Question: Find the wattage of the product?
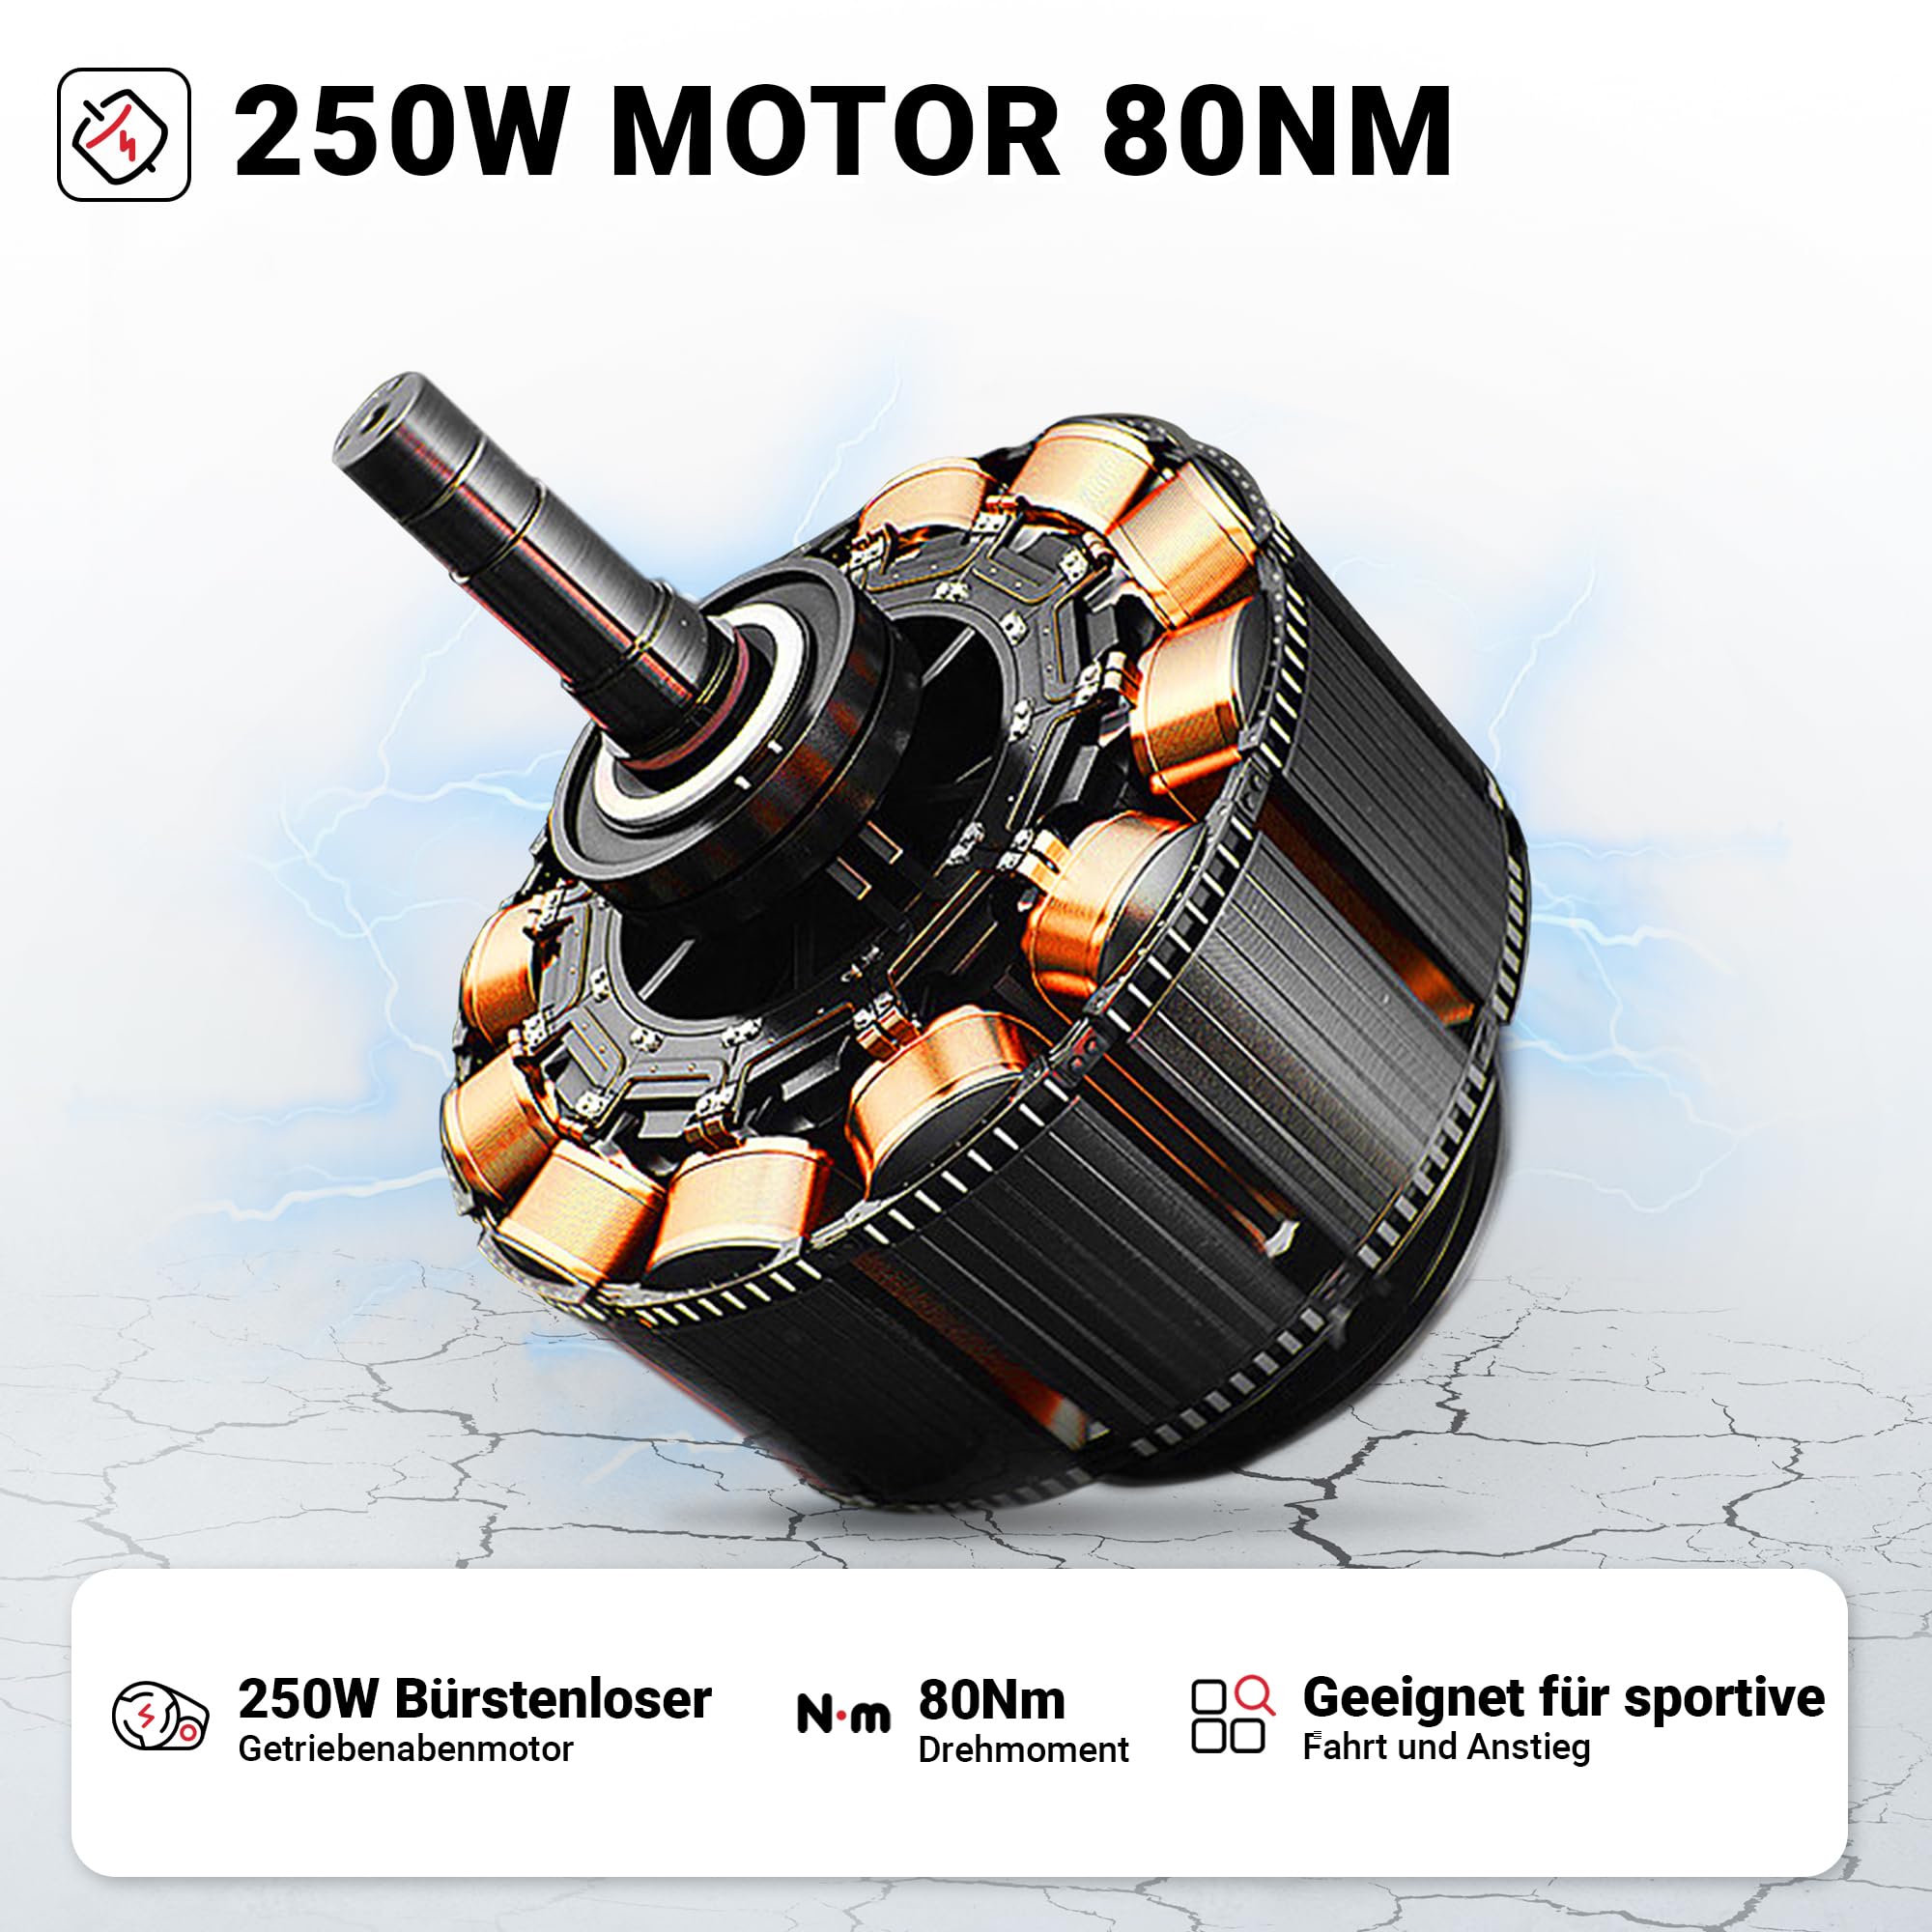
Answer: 250.0 watt